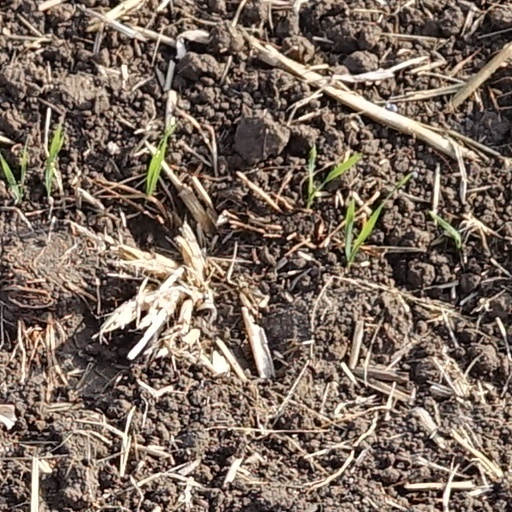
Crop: wheat